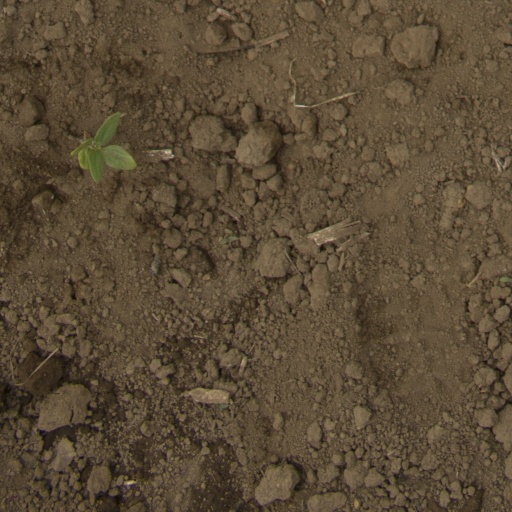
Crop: Jerusalem artichoke